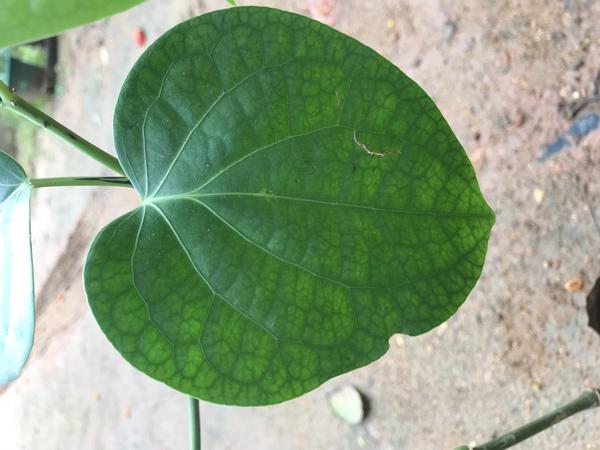
Plant: Pepper